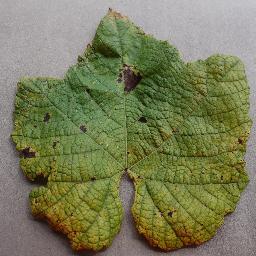
Label: Grape___Leaf_blight_(Isariopsis_Leaf_Spot)